Federal Art Project

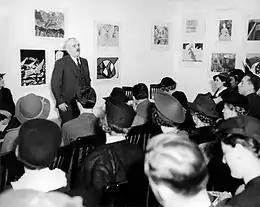
Holger Cahill, national director of the Federal Art Project, speaking at the Harlem Community Art Center (October 24, 1938)

Like all WPA programs, the Index had the primary purpose of providing employment. Its function was to identify and record material of historical significance that had not been studied and was in danger of being lost. Its aim was to gather together these pictorial records into a body of material that would form the basis for organic development of American design — a usable American past accessible to artists, designers, manufacturers, museums, libraries and schools. The United States had no single comprehensive collection of authenticated historical native design comparable to those available to scholars, artists and industrial designers in Europe.